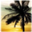
Label: palm_tree